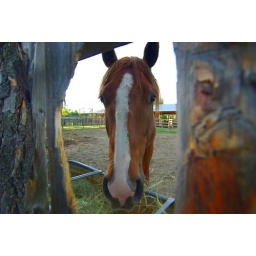
this horse has a sore foot I have to soak in salt water every day.